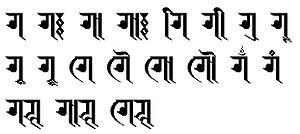
La ranjana, ranja ou kutila est un système d'écriture alphasyllabique qui s'est principalement développé au XIᵉ siècle au Népal à partir de la brahmi. Elle est considérée comme l'écriture calligraphique népalaise standard. Elle sert principalement à écrire le nepalbhasha, mais est également utilisée dans les monastères bouddhistes en Inde, en Chine, à Taïwan, en Mongolie et au Japon. On la connaît aussi sous les noms tibétains de lantsa ou wartu ; toutefois, ces formes sont aussi décrites comme des écritures parentes mais distinctes, plutôt que comme des variantes de style.